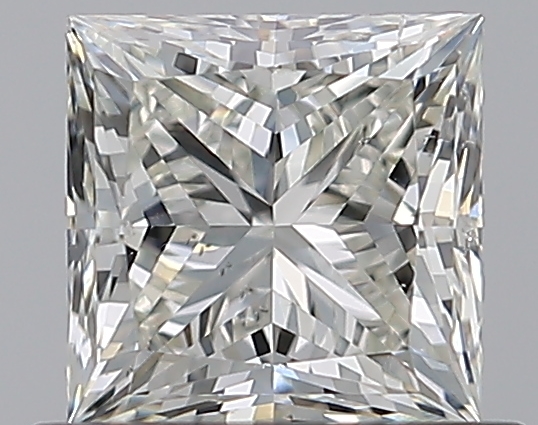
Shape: princess
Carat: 0.76
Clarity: SI1
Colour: J
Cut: EX
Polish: EX
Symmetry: VG
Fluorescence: F
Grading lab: GIA
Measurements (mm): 4.94 x 4.92 x 3.56